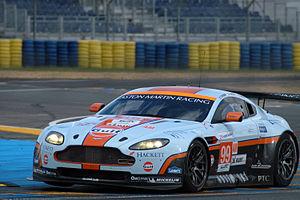
Allan Simonsen au volant de son Aston Martin Vantage GT2, 16h09 le 3 juin 2012, franchissant la chicane du raccordement lors de la journée test des 24 Heures du Mans 2012.
Allan Simonsen, né le 5 juillet 1978 à Odense et mort le 22 juin 2013 au Mans, était un pilote automobile danois.